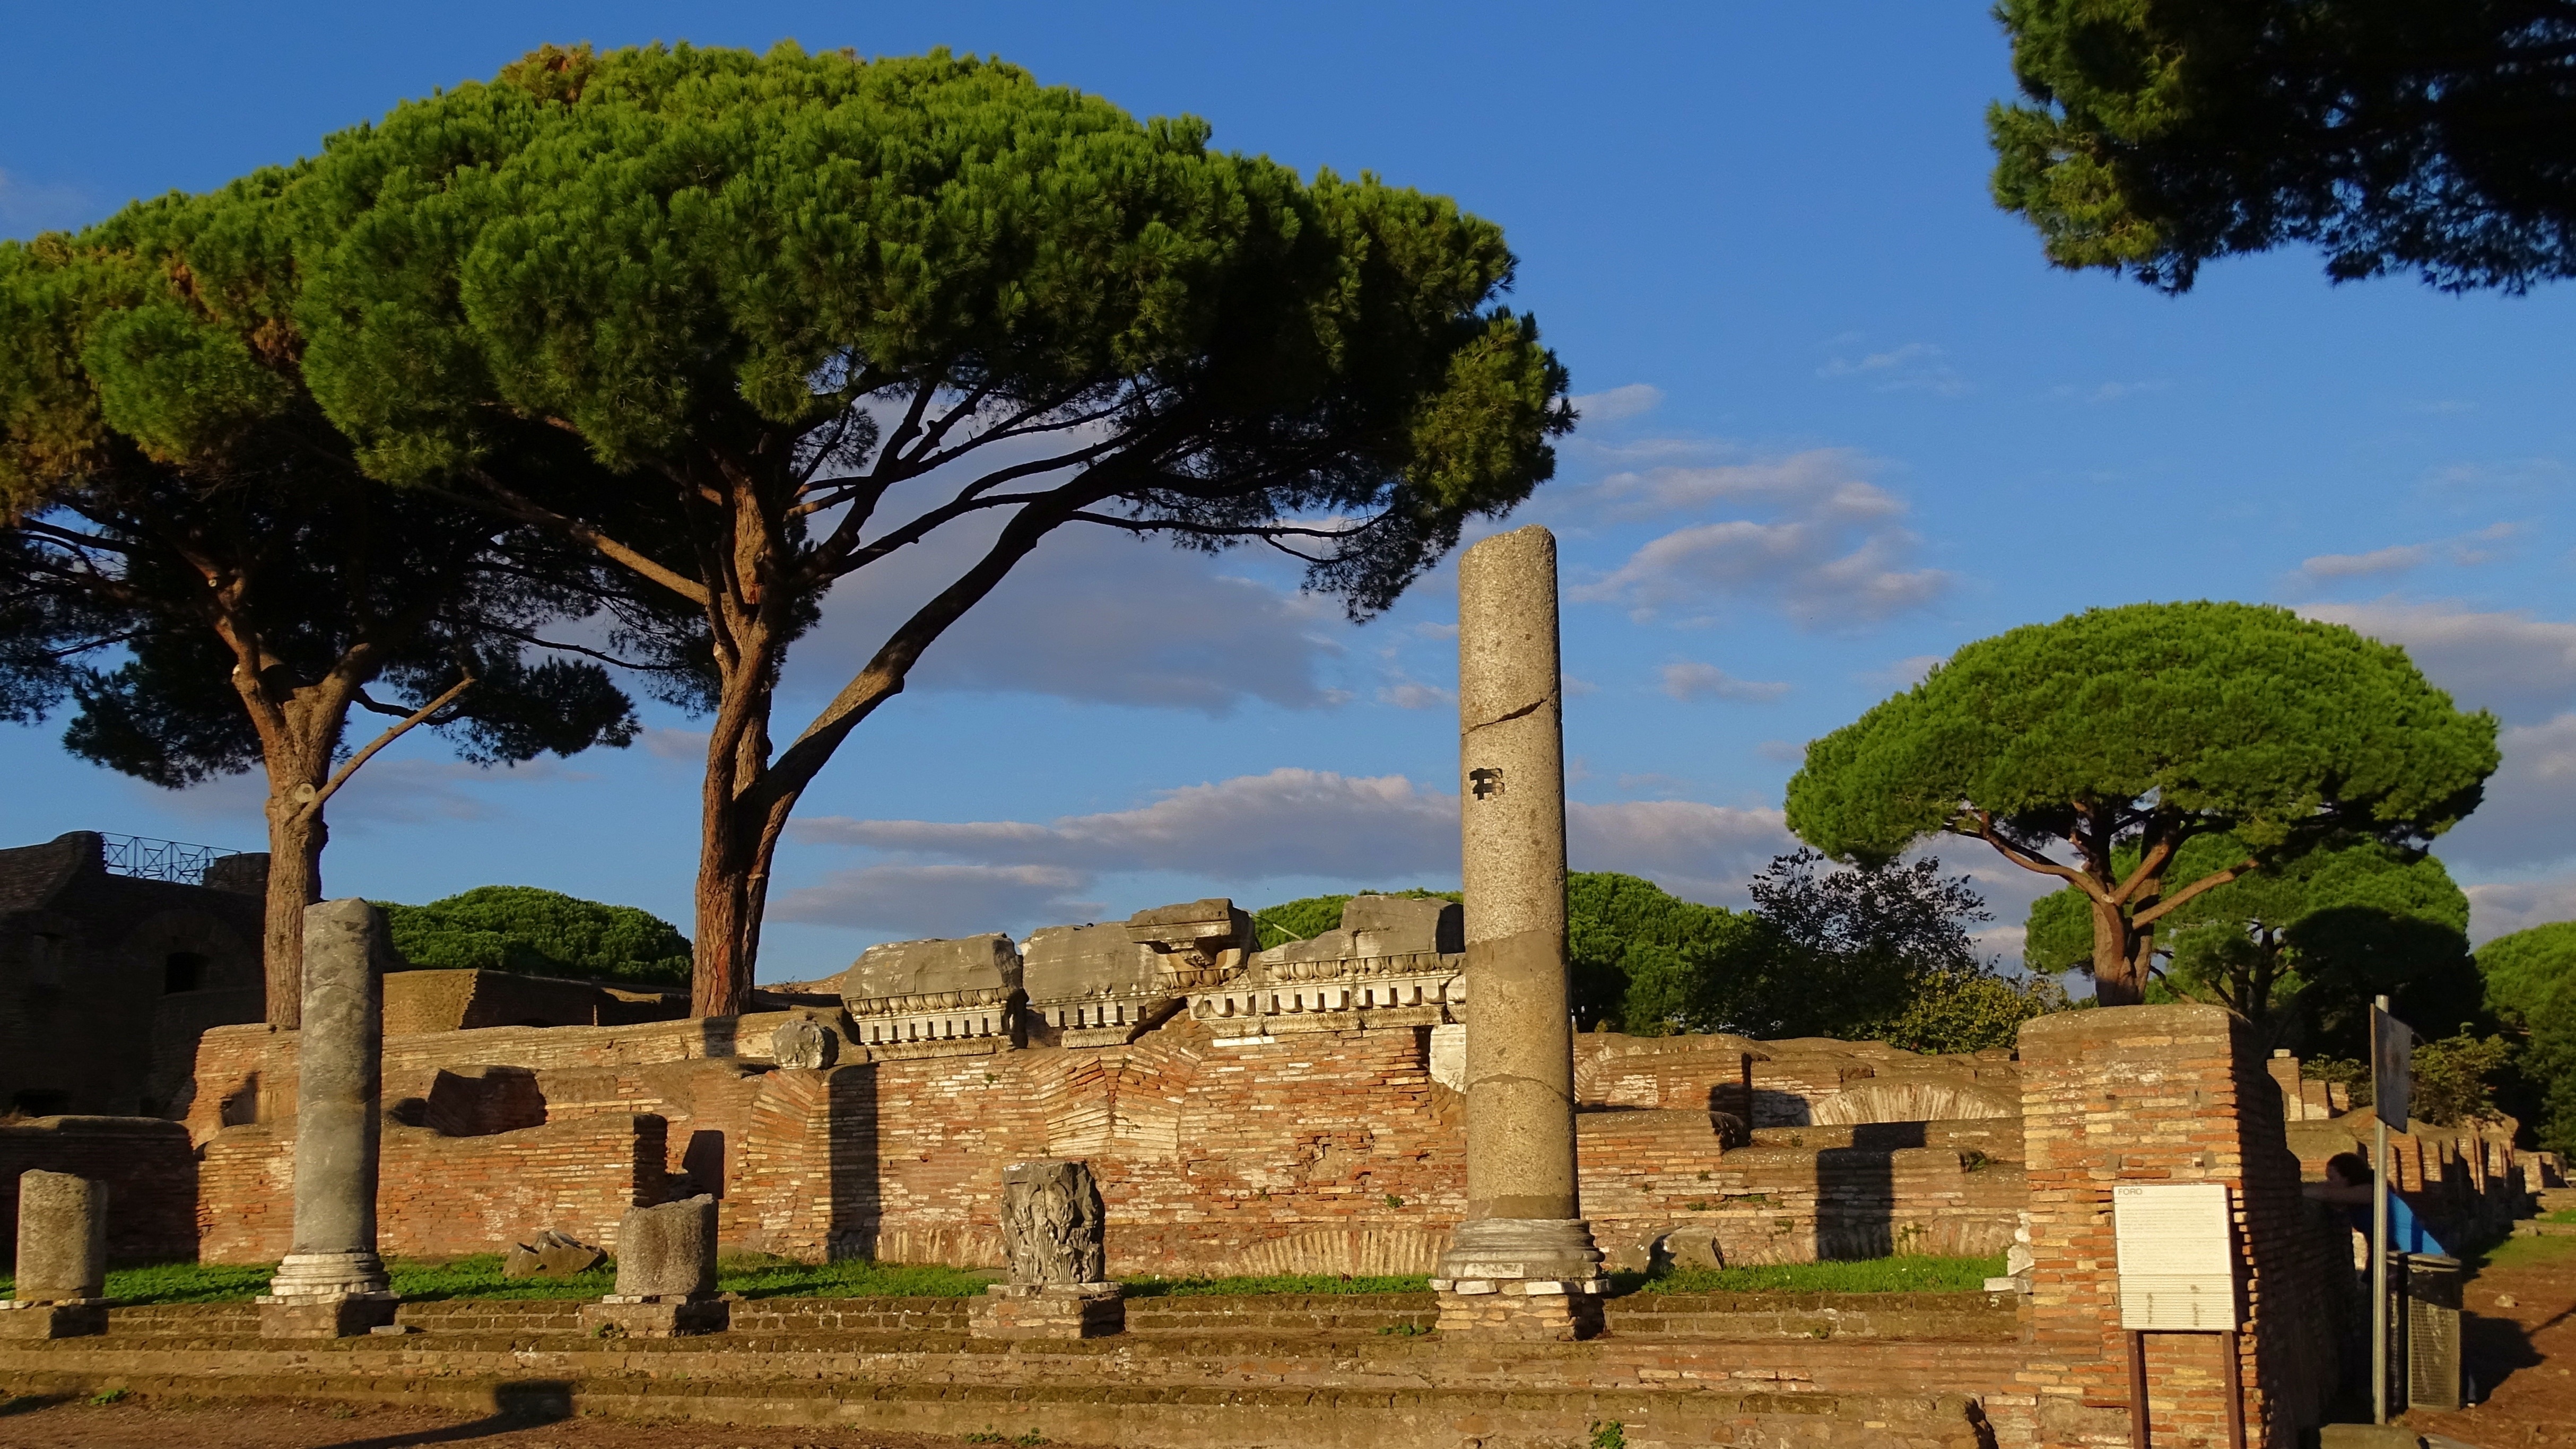
tree, architecture, sky, old, wall, stone, palm, italy, tourism, ruins, roman, history, estate, historically, ecosystem, ancient times, archaeological site, antica, ancient history, ostia, woody plant, arecales